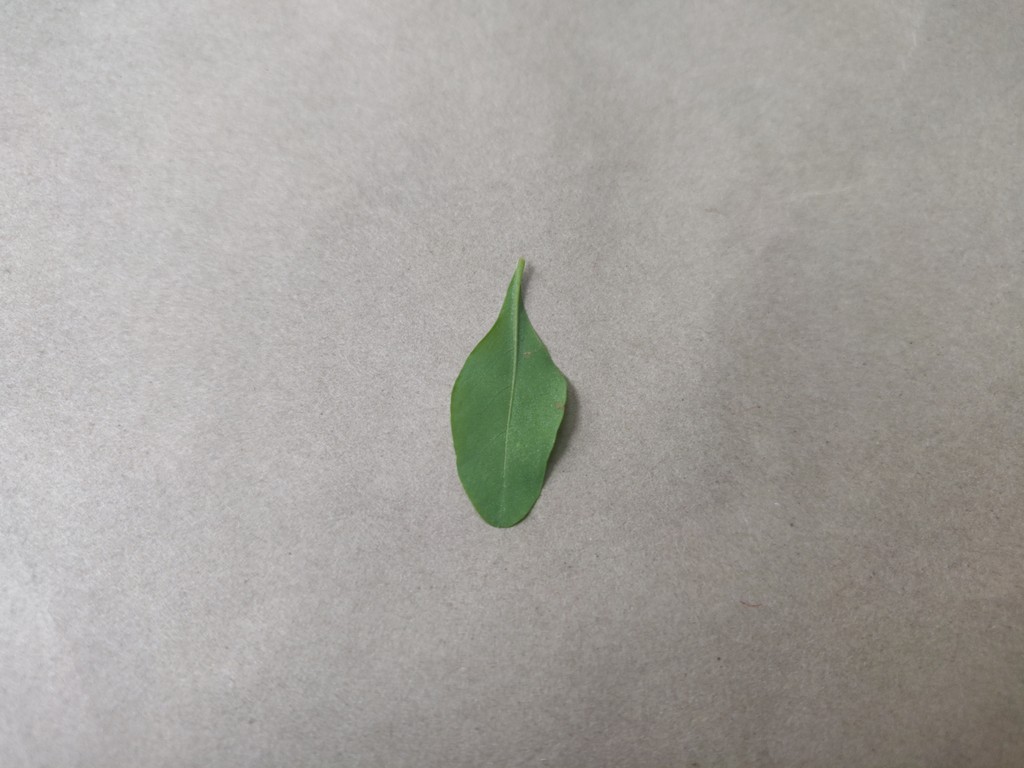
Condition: Healthy
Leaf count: single
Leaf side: back